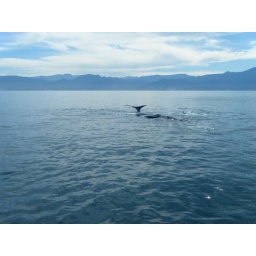
female chased by male